Poniatowski gems

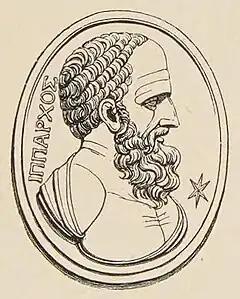
Head of Hipparchus, from

The Poniatowski gems are a collection of over 2,600 engraved gems commissioned by Prince Stanisław Poniatowski (1754–1833), a wealthy Polish nobleman, and passed off by him as genuine classical pieces. By the time of his death in 1833 it was becoming clear to scholars that the gems were instead early 19th-century neoclassical forgeries. The gems in Poniatowski's collection were auctioned as authentic antiques in 1839, but the auction was a failure, and the surrounding controversy depressed collector interest in engraved gems for years afterward. The gems were scattered, and many have been lost or mislaid. Today they are appreciated as excellent examples of neoclassical gem carving.